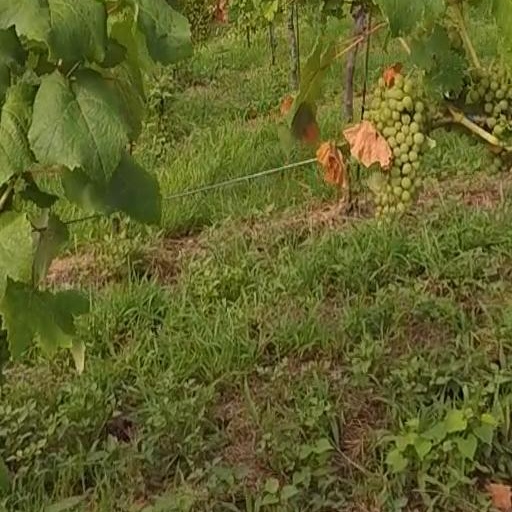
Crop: grape